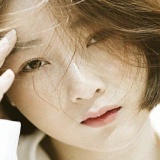
diễn viên Vi Xù